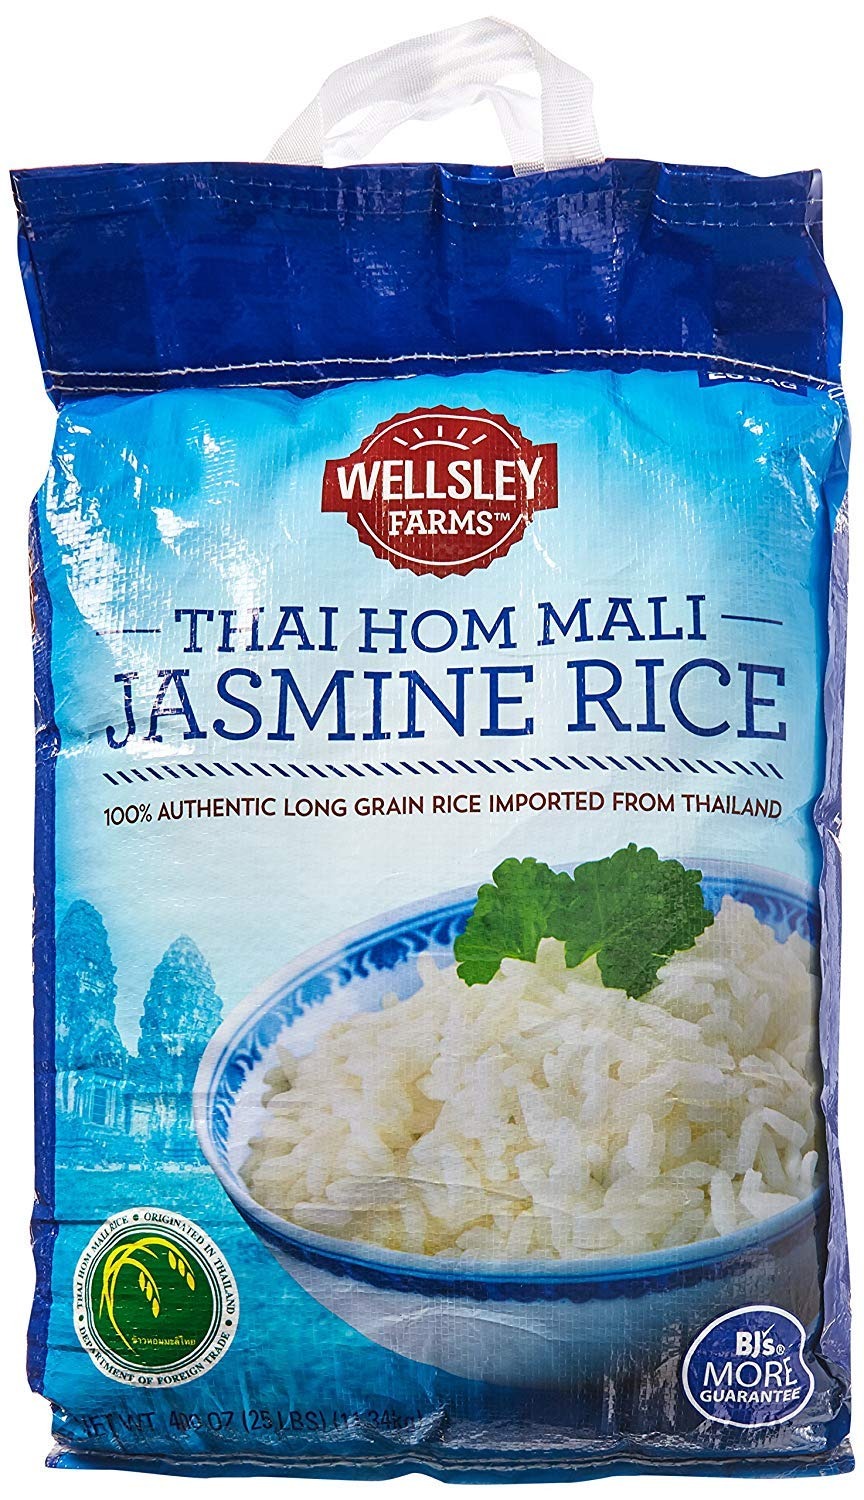
Item Name: Wellsley Farms Thai Hom Mali Jasmine Rice, 25 Lb
Bullet Point 1: Premium-grade Thai Hom Mali Rice
Bullet Point 2: Includes 25 lb.
Bullet Point 3: Jasmine rice
Value: 400.0
Unit: Ounce

Price: 35.485